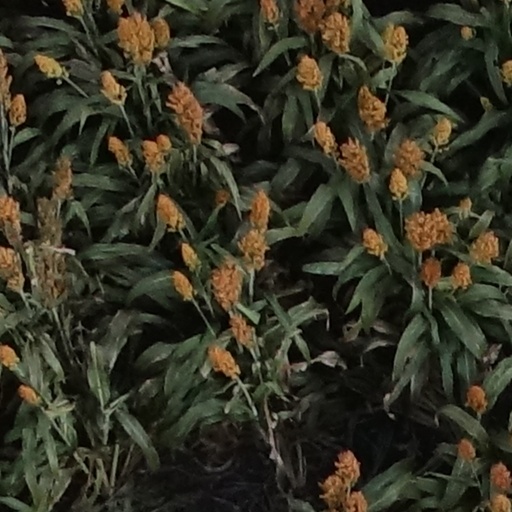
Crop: sorghum